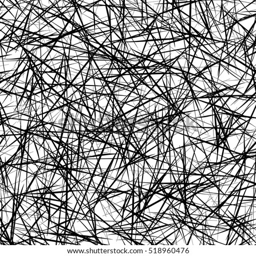
original vector background of chaotic black lines on a light background .